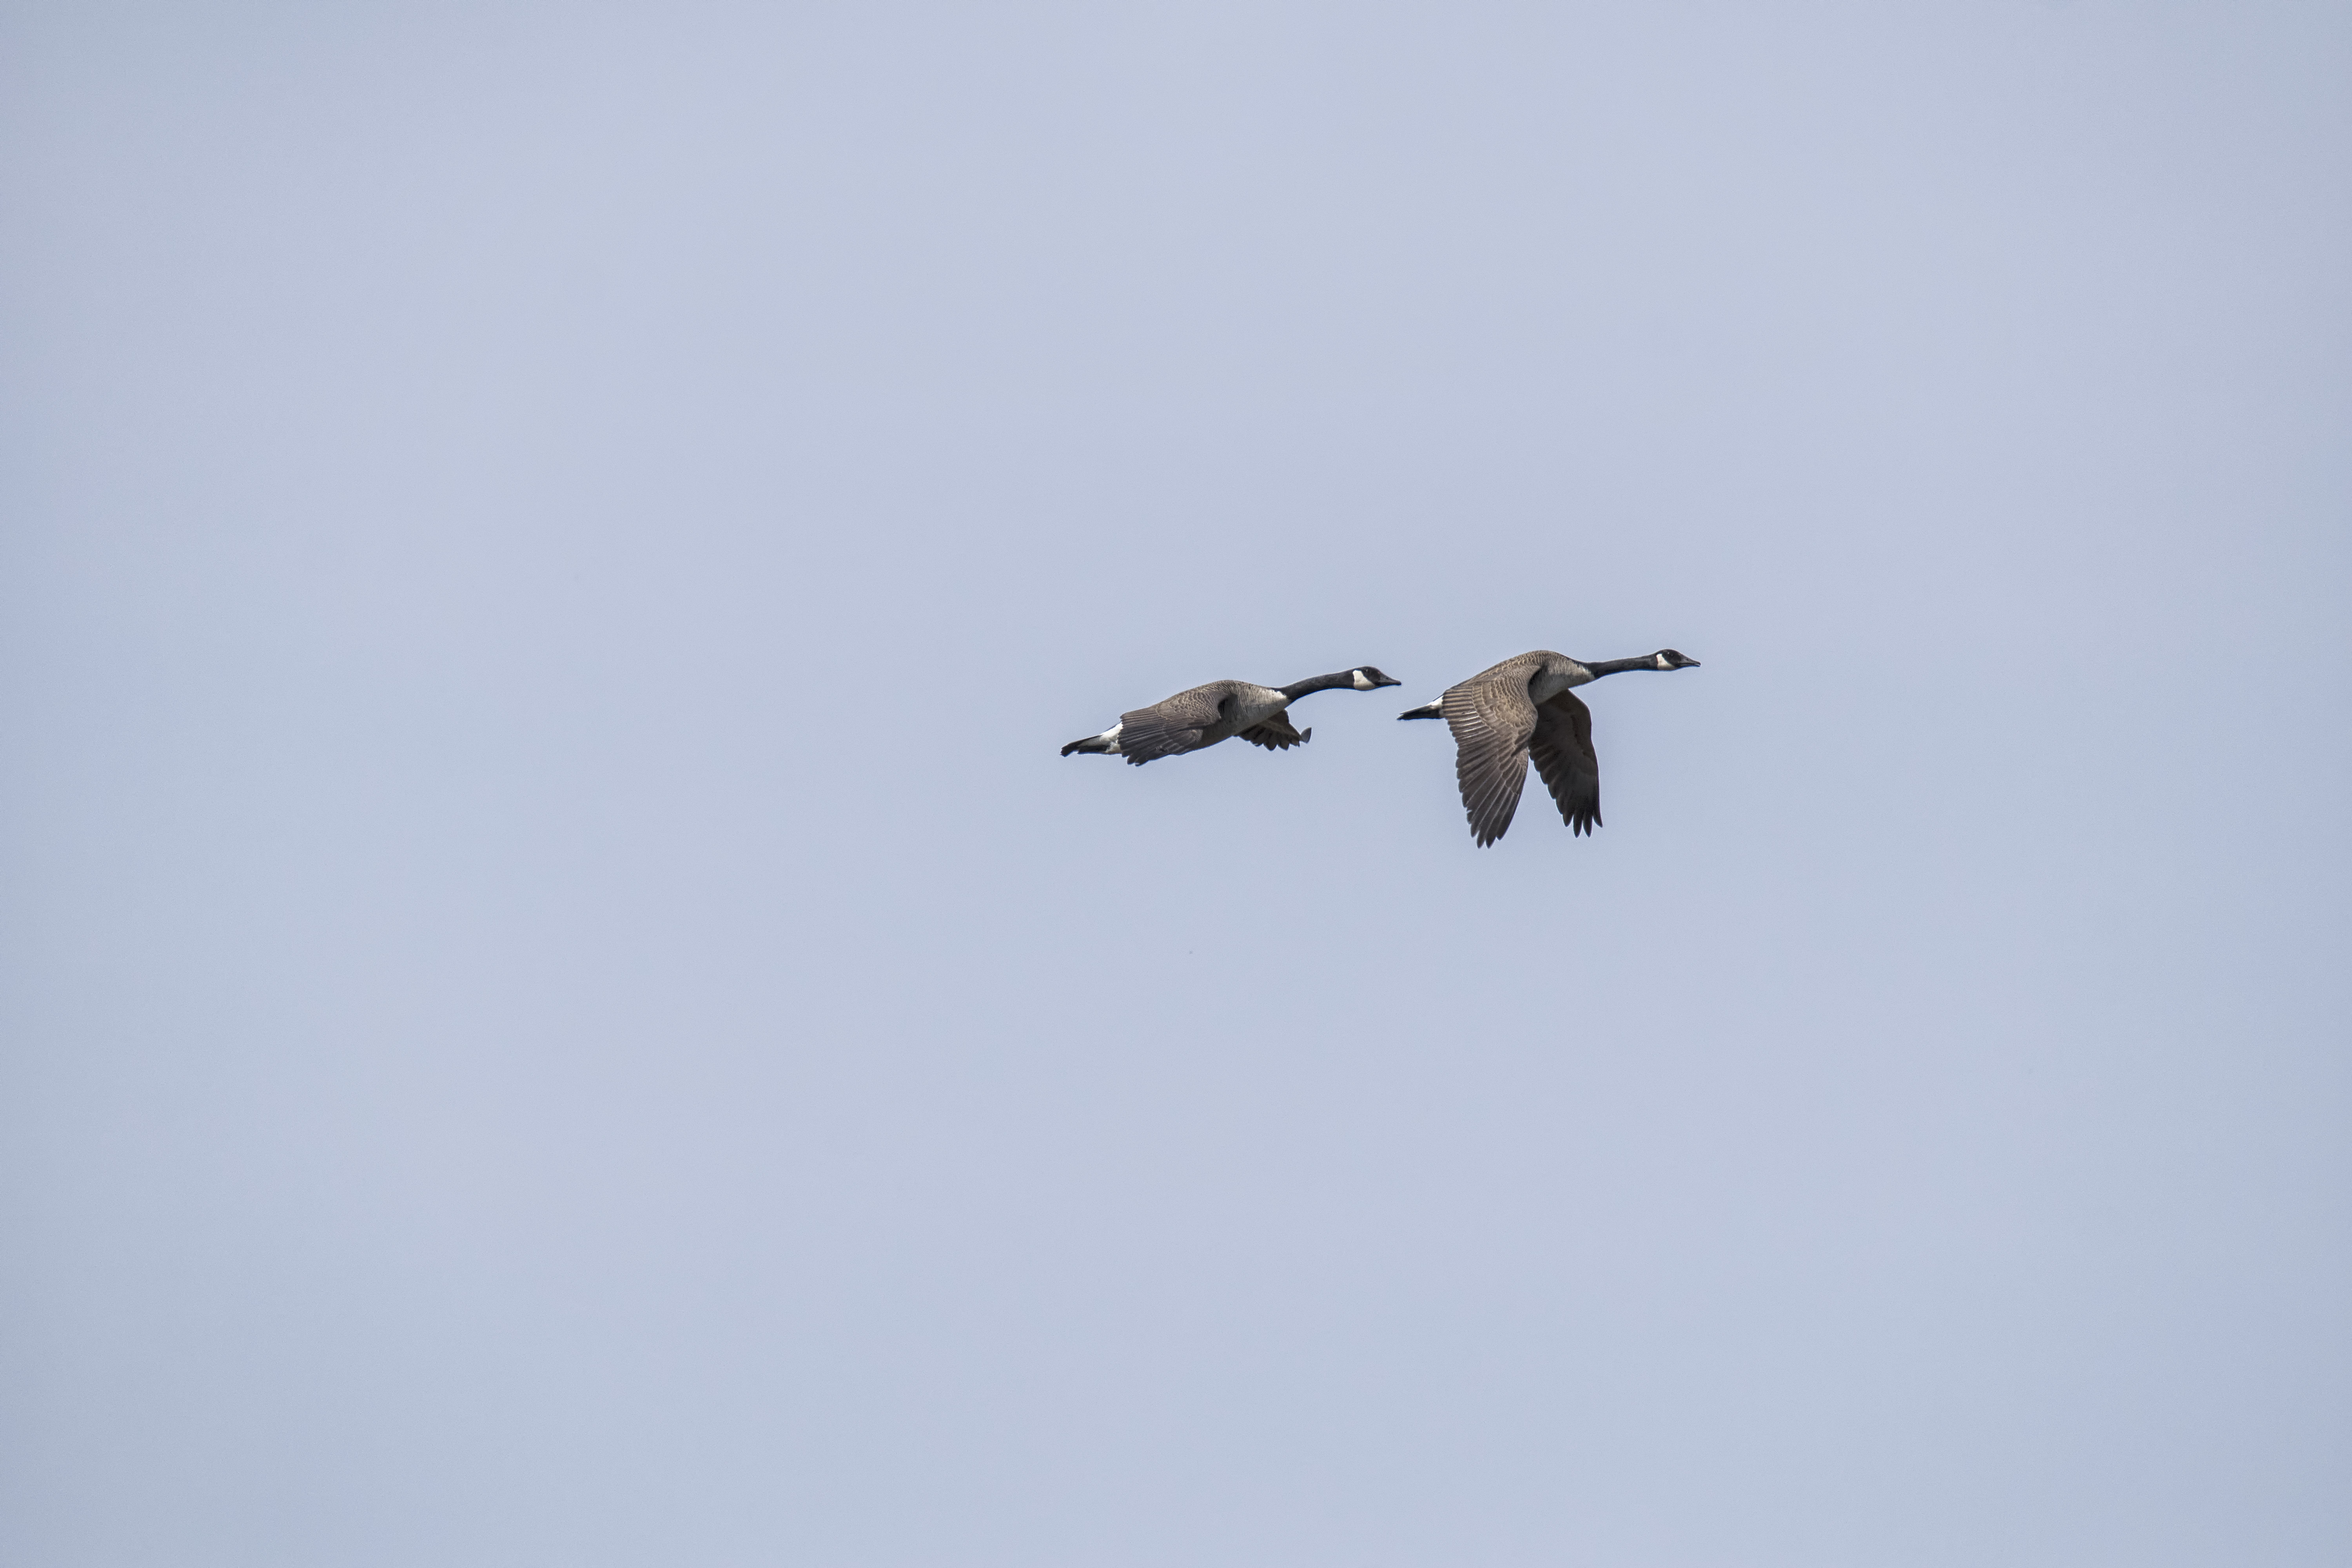
bird, wing, flight, duck, canada, goose, quebec, water bird, du, sherbrooke, oiseau, bernache, atmosphere of earth, perching bird